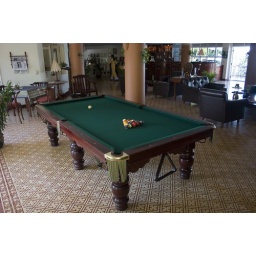
Billiards table in lobby bar area at Victoria Chau Doc Hotel